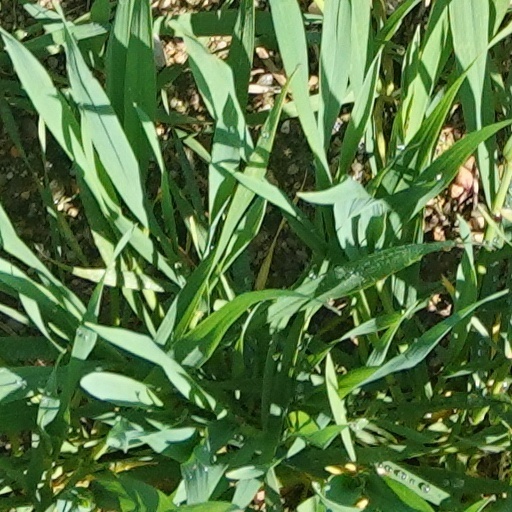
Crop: wheat